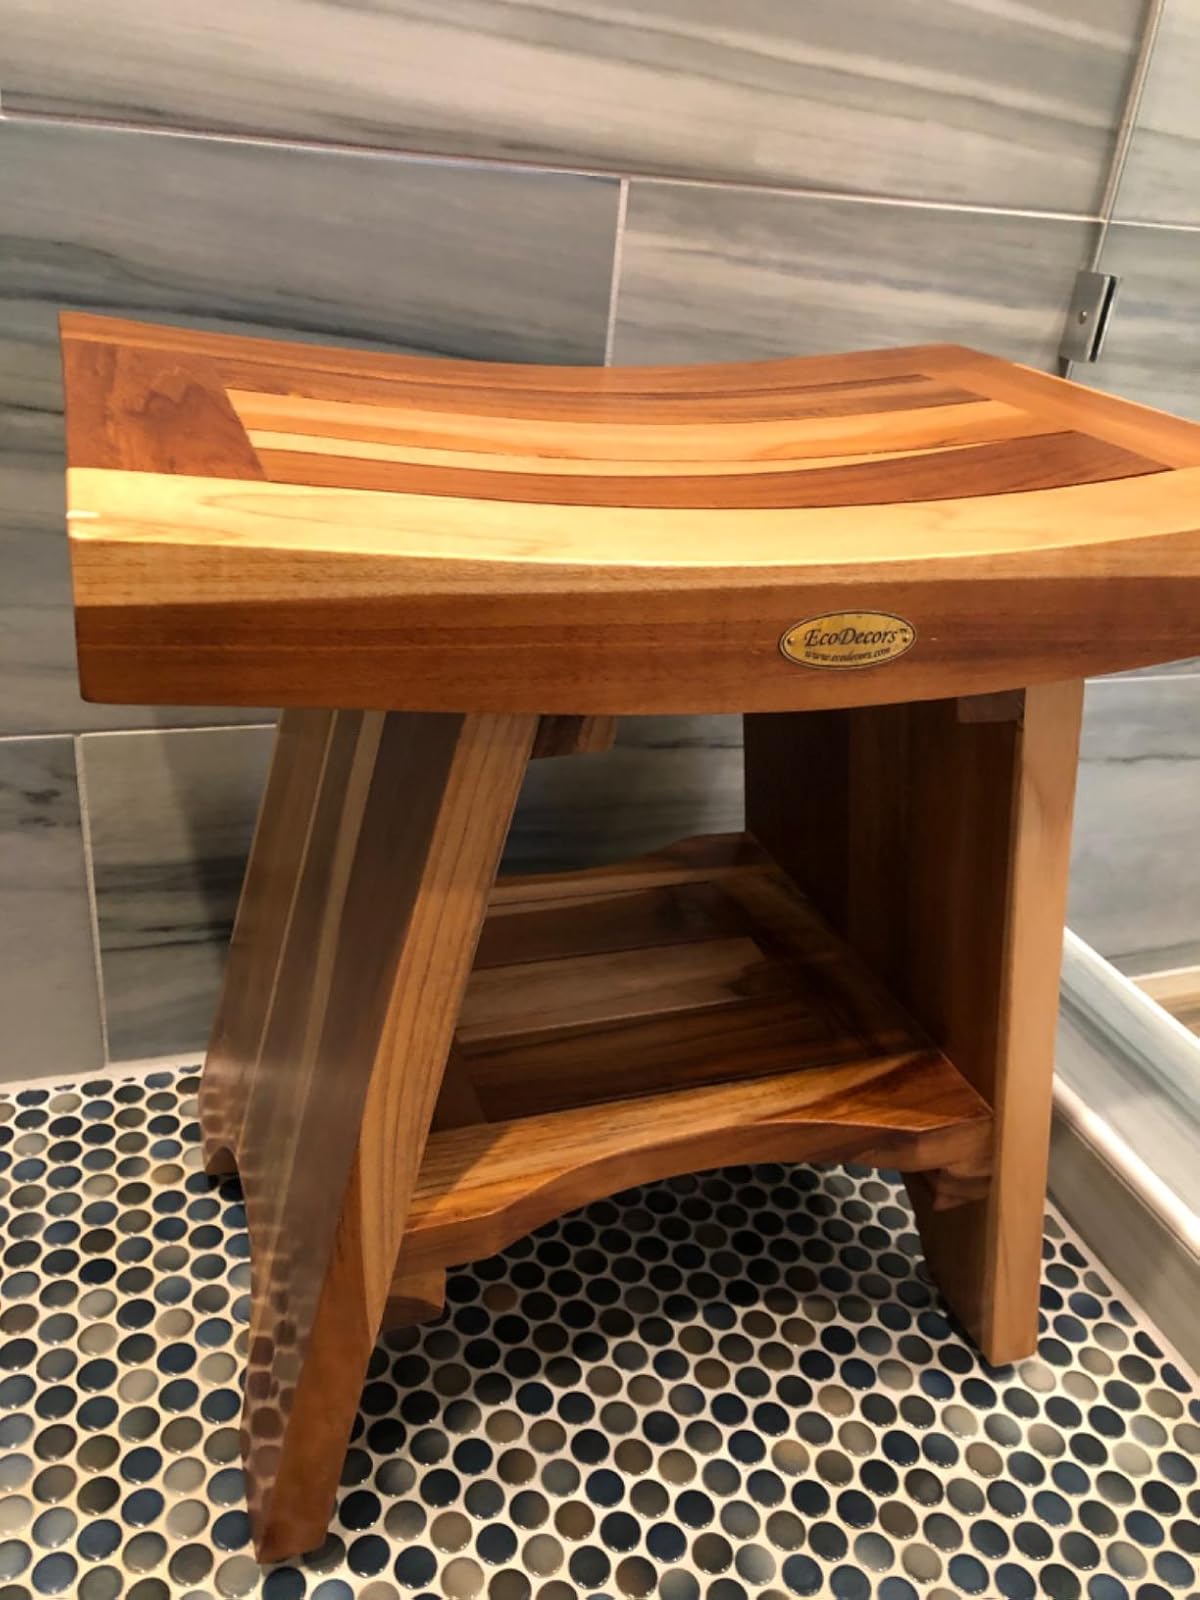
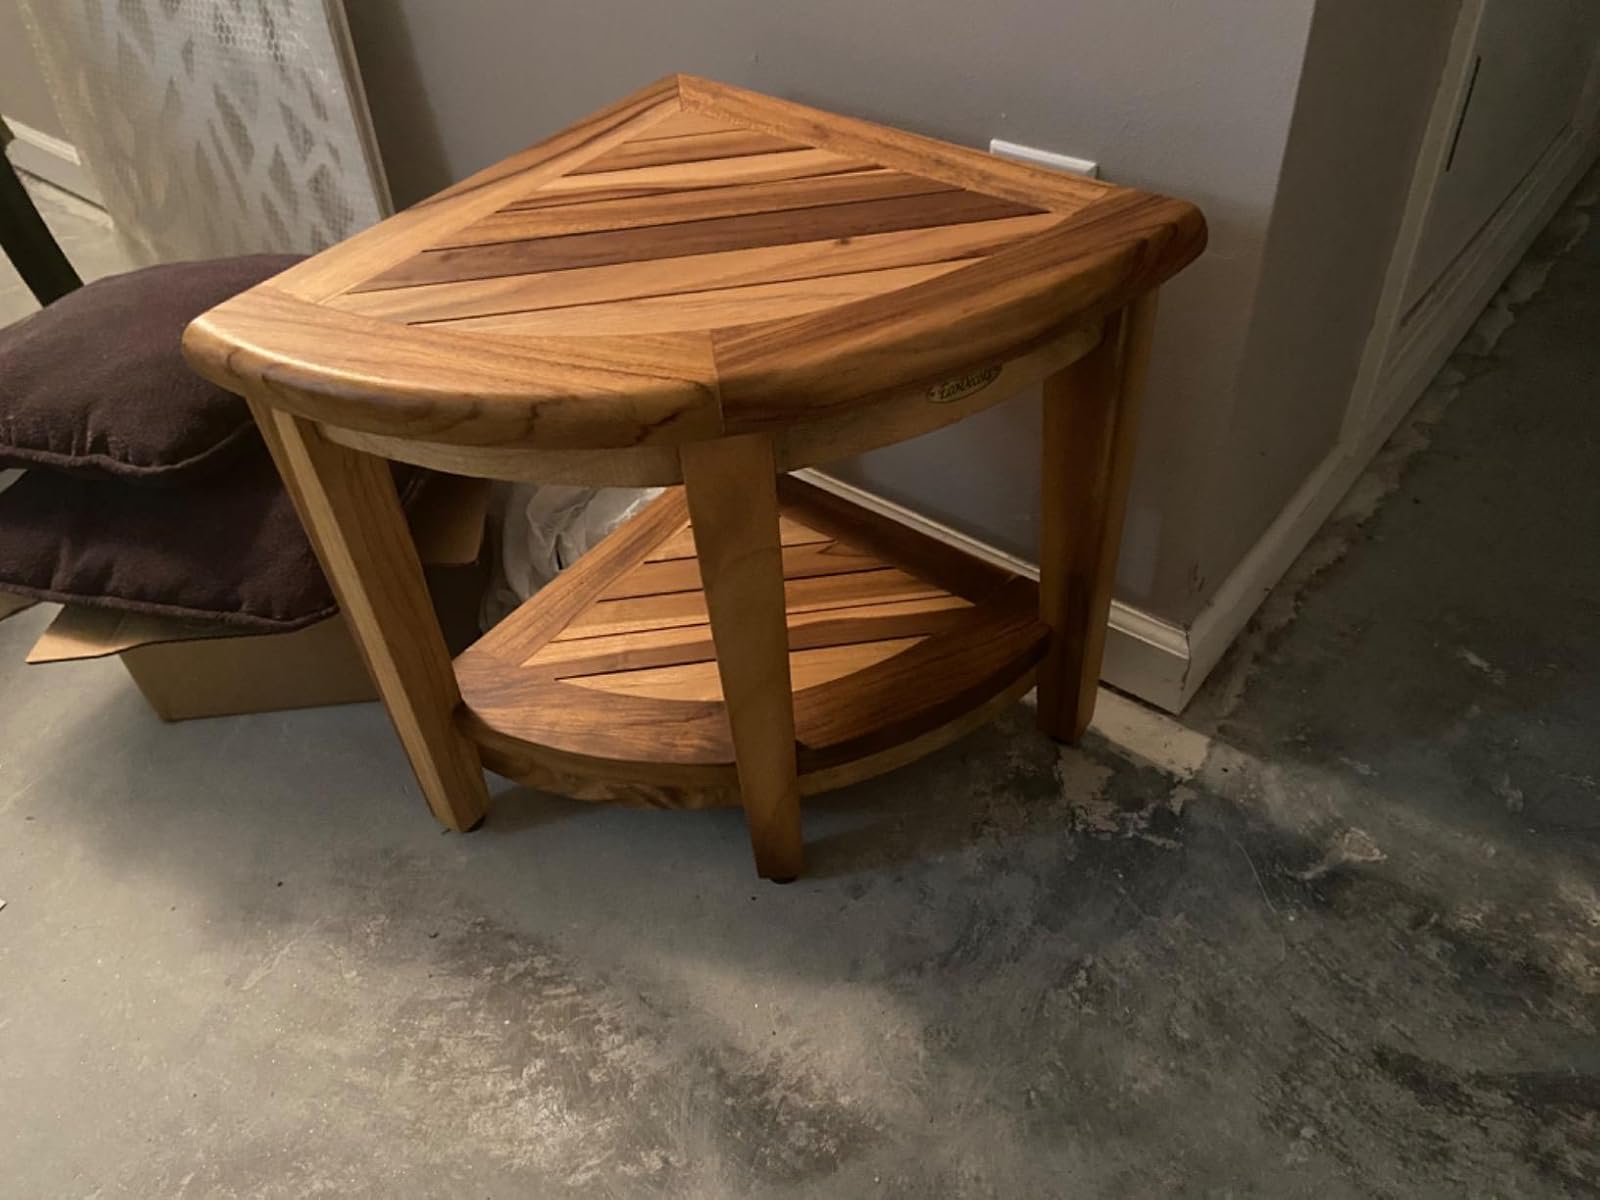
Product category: stool
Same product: no